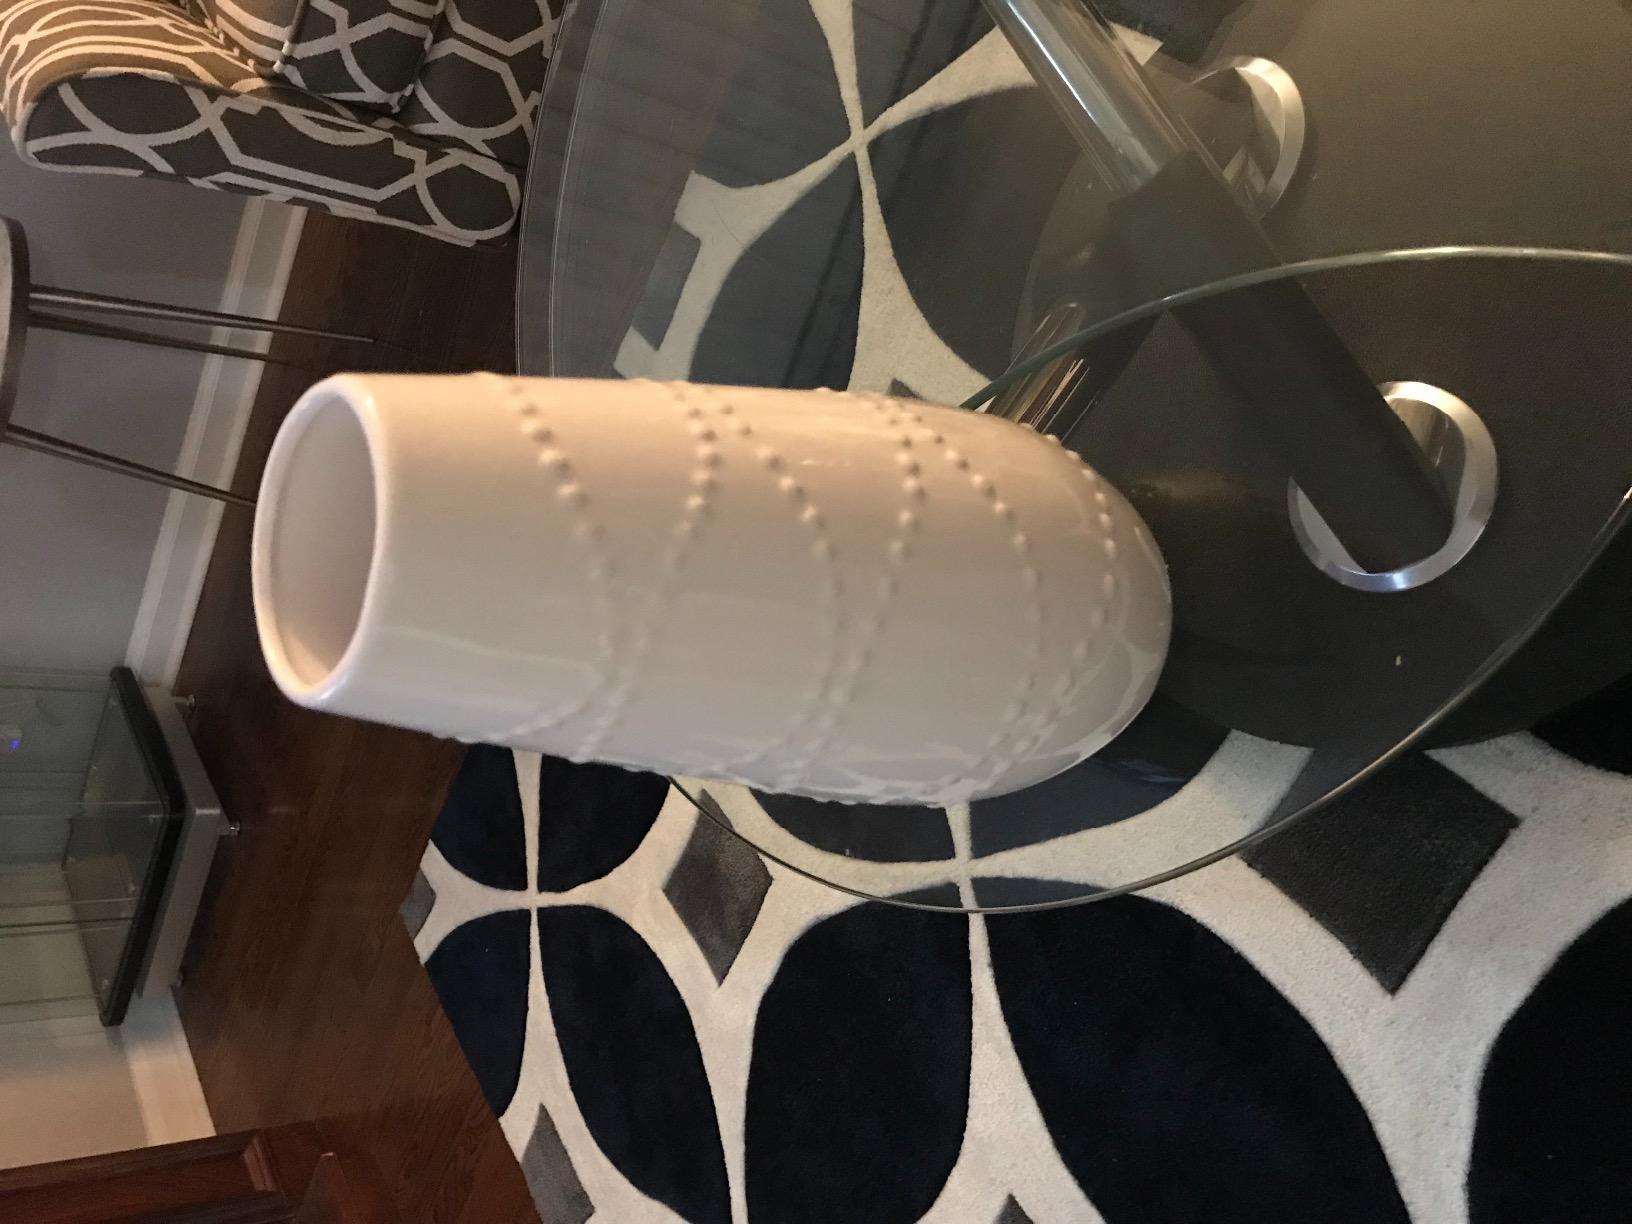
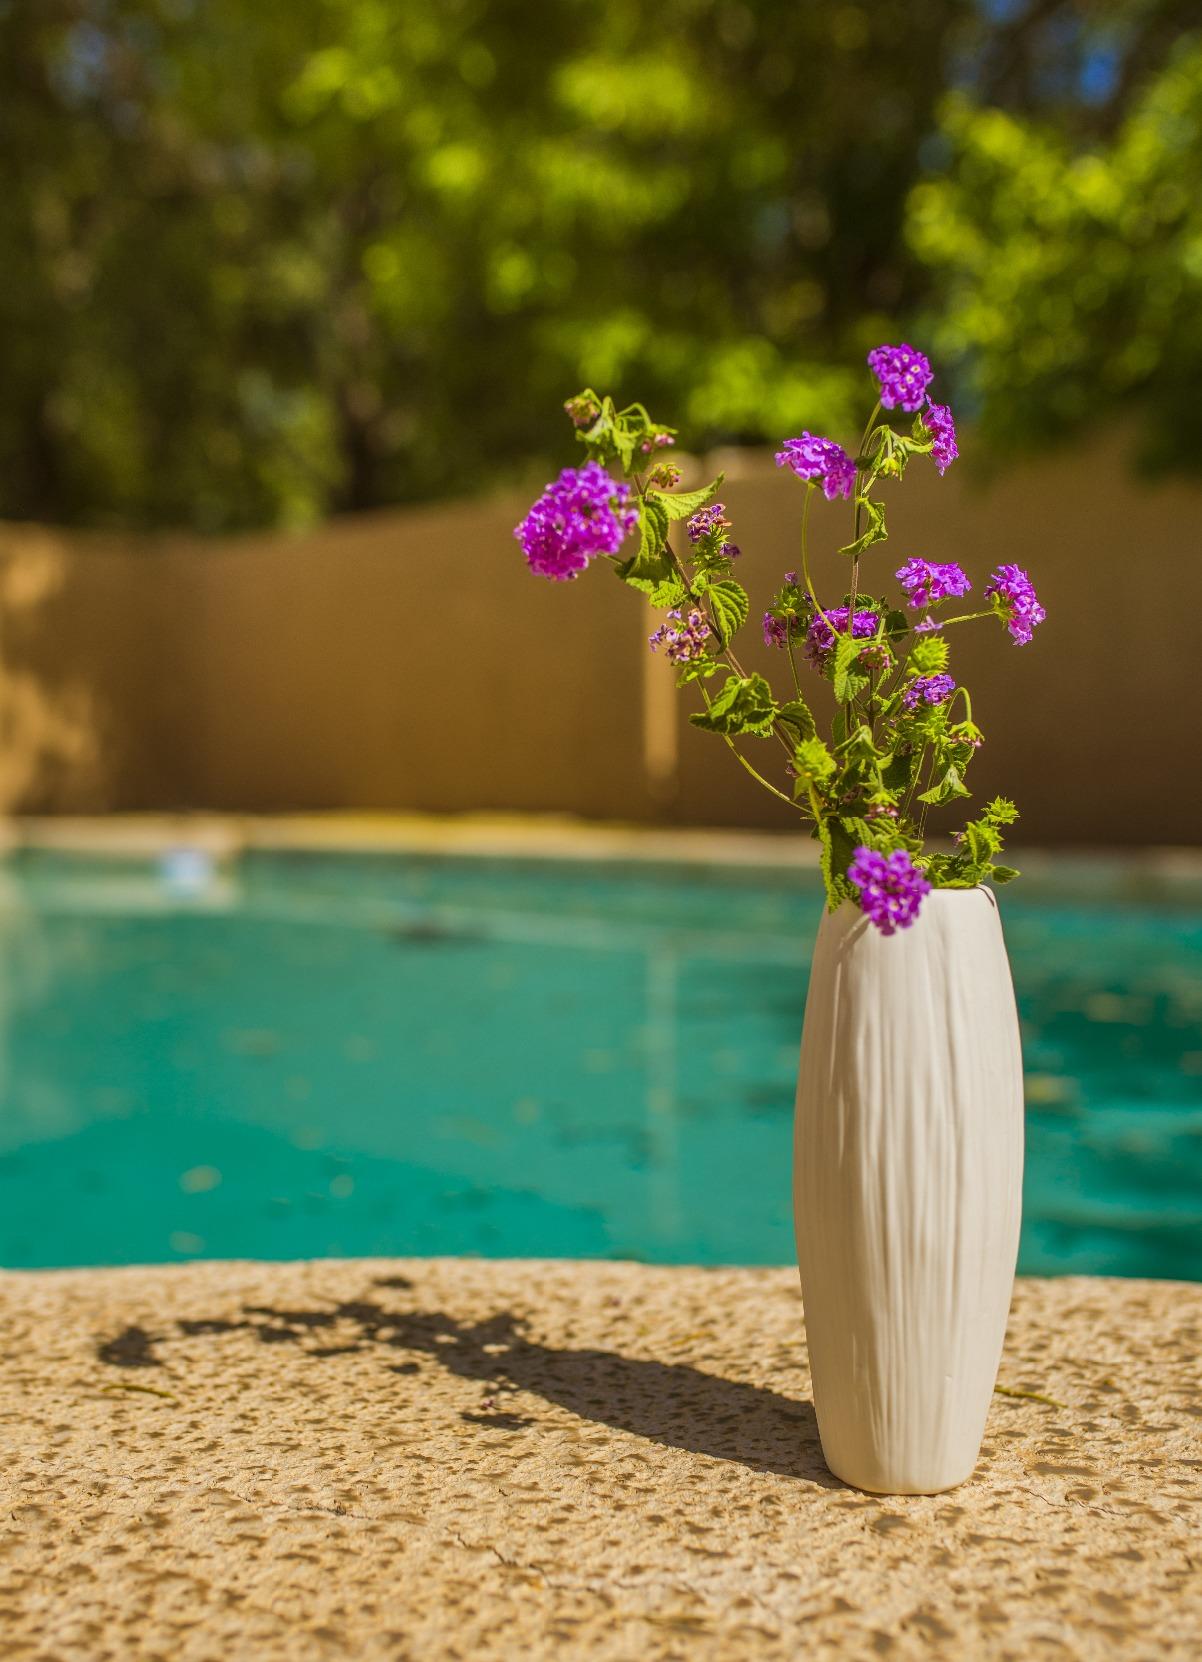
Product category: vase
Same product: no